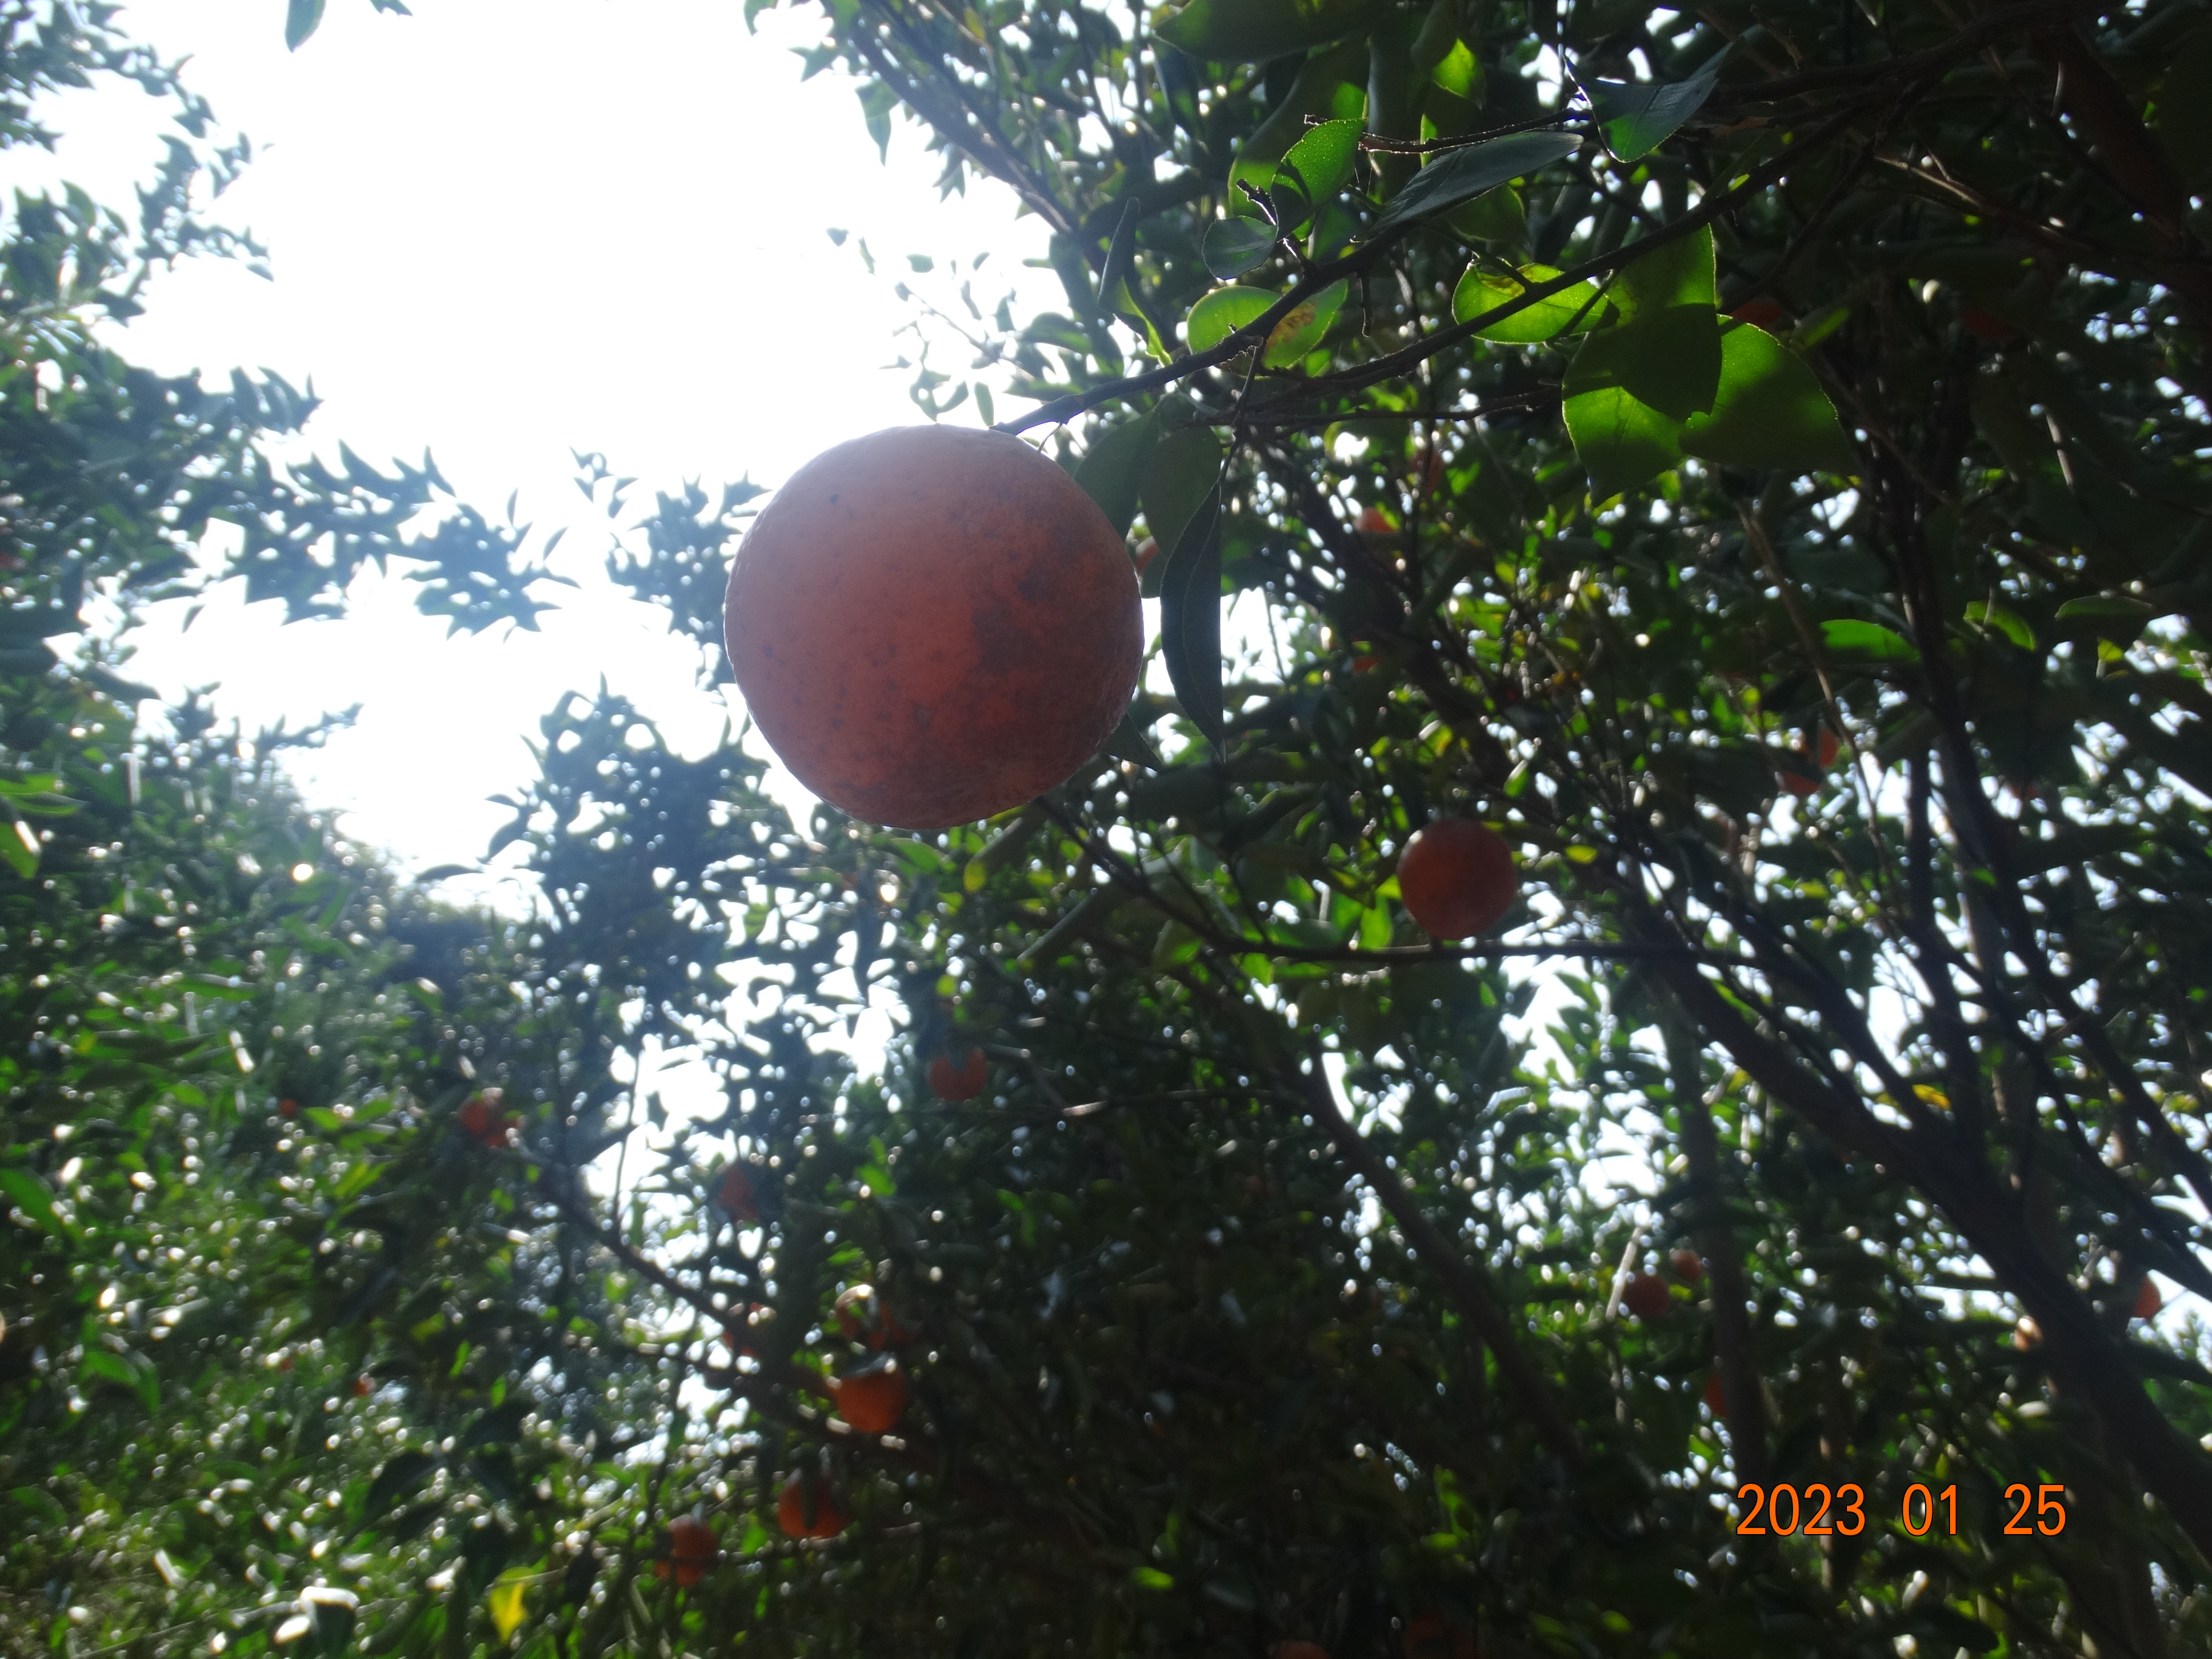
Citrus fruit variety: ponkan